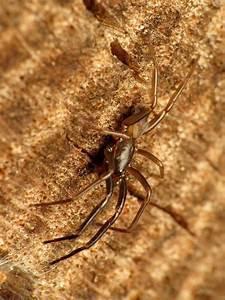
spider